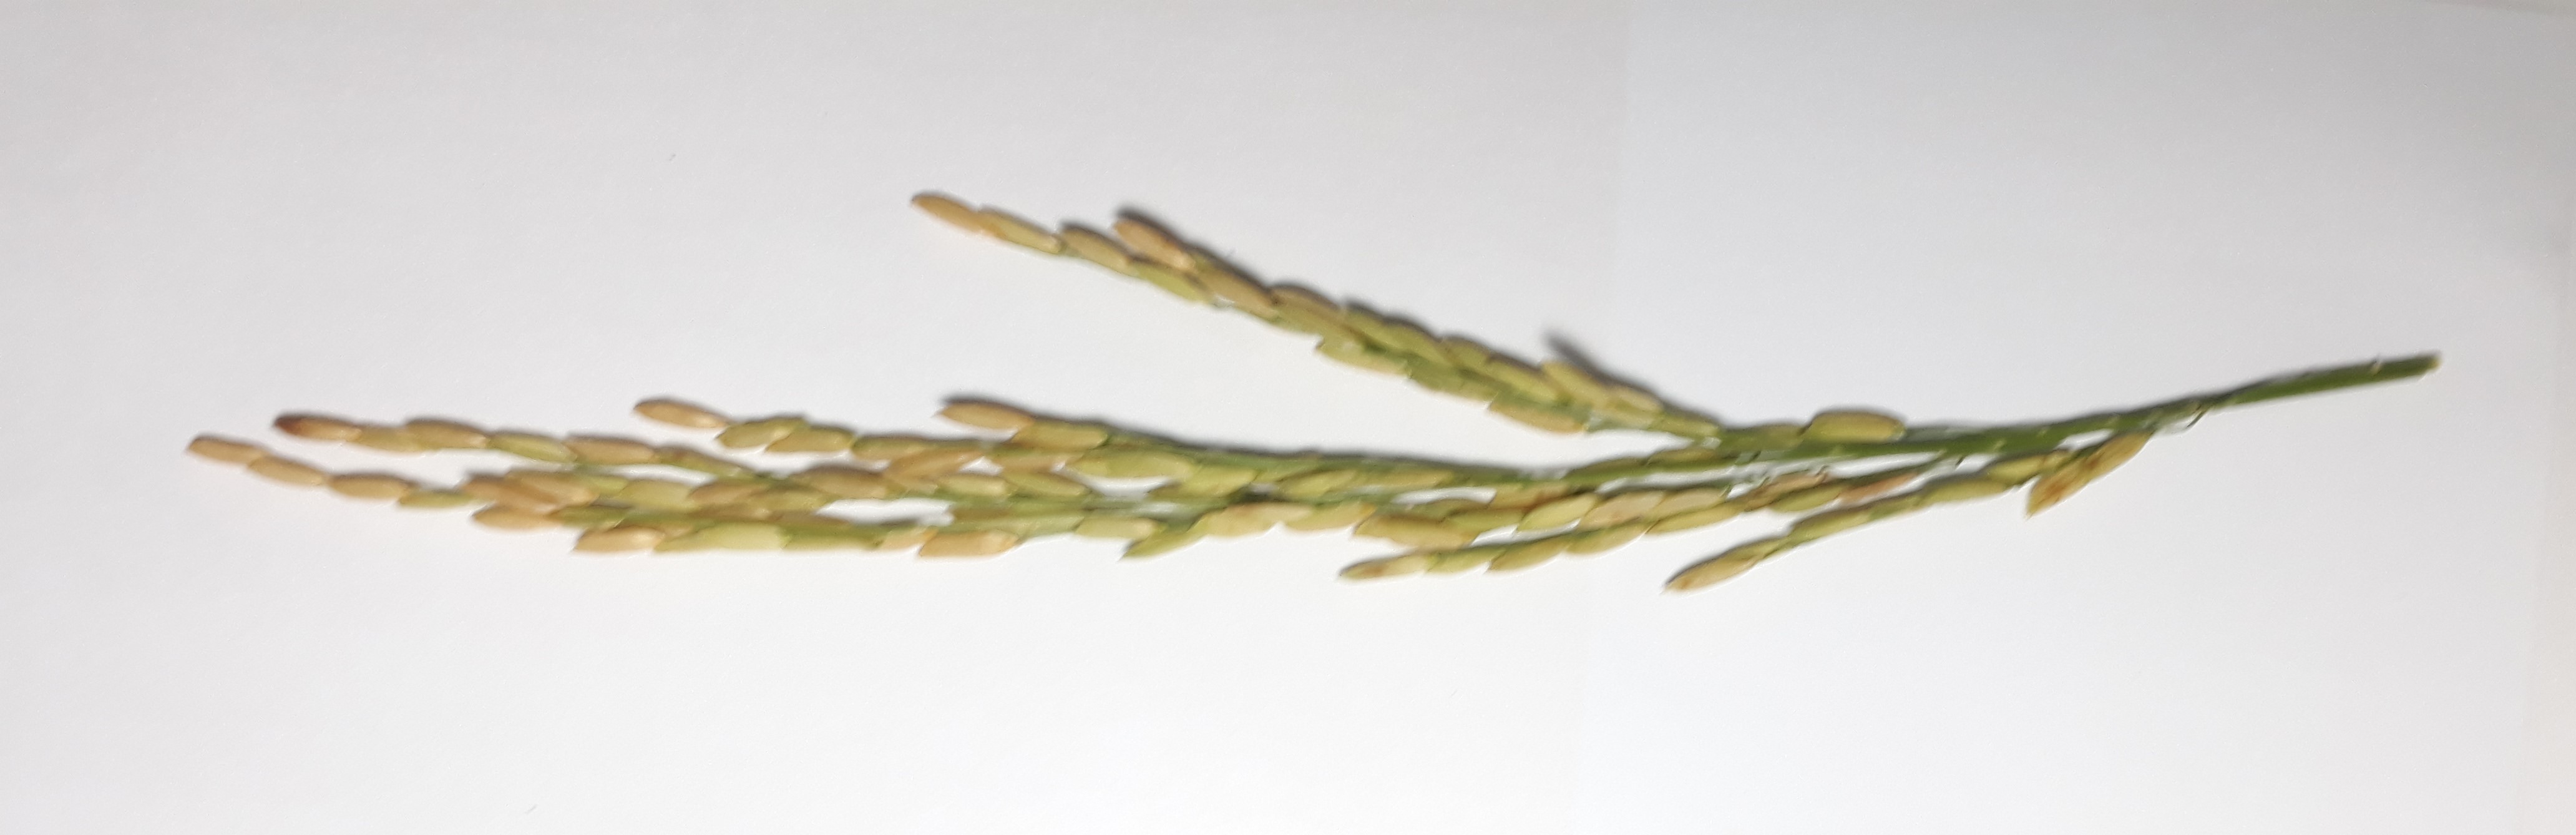
Label: Healthy